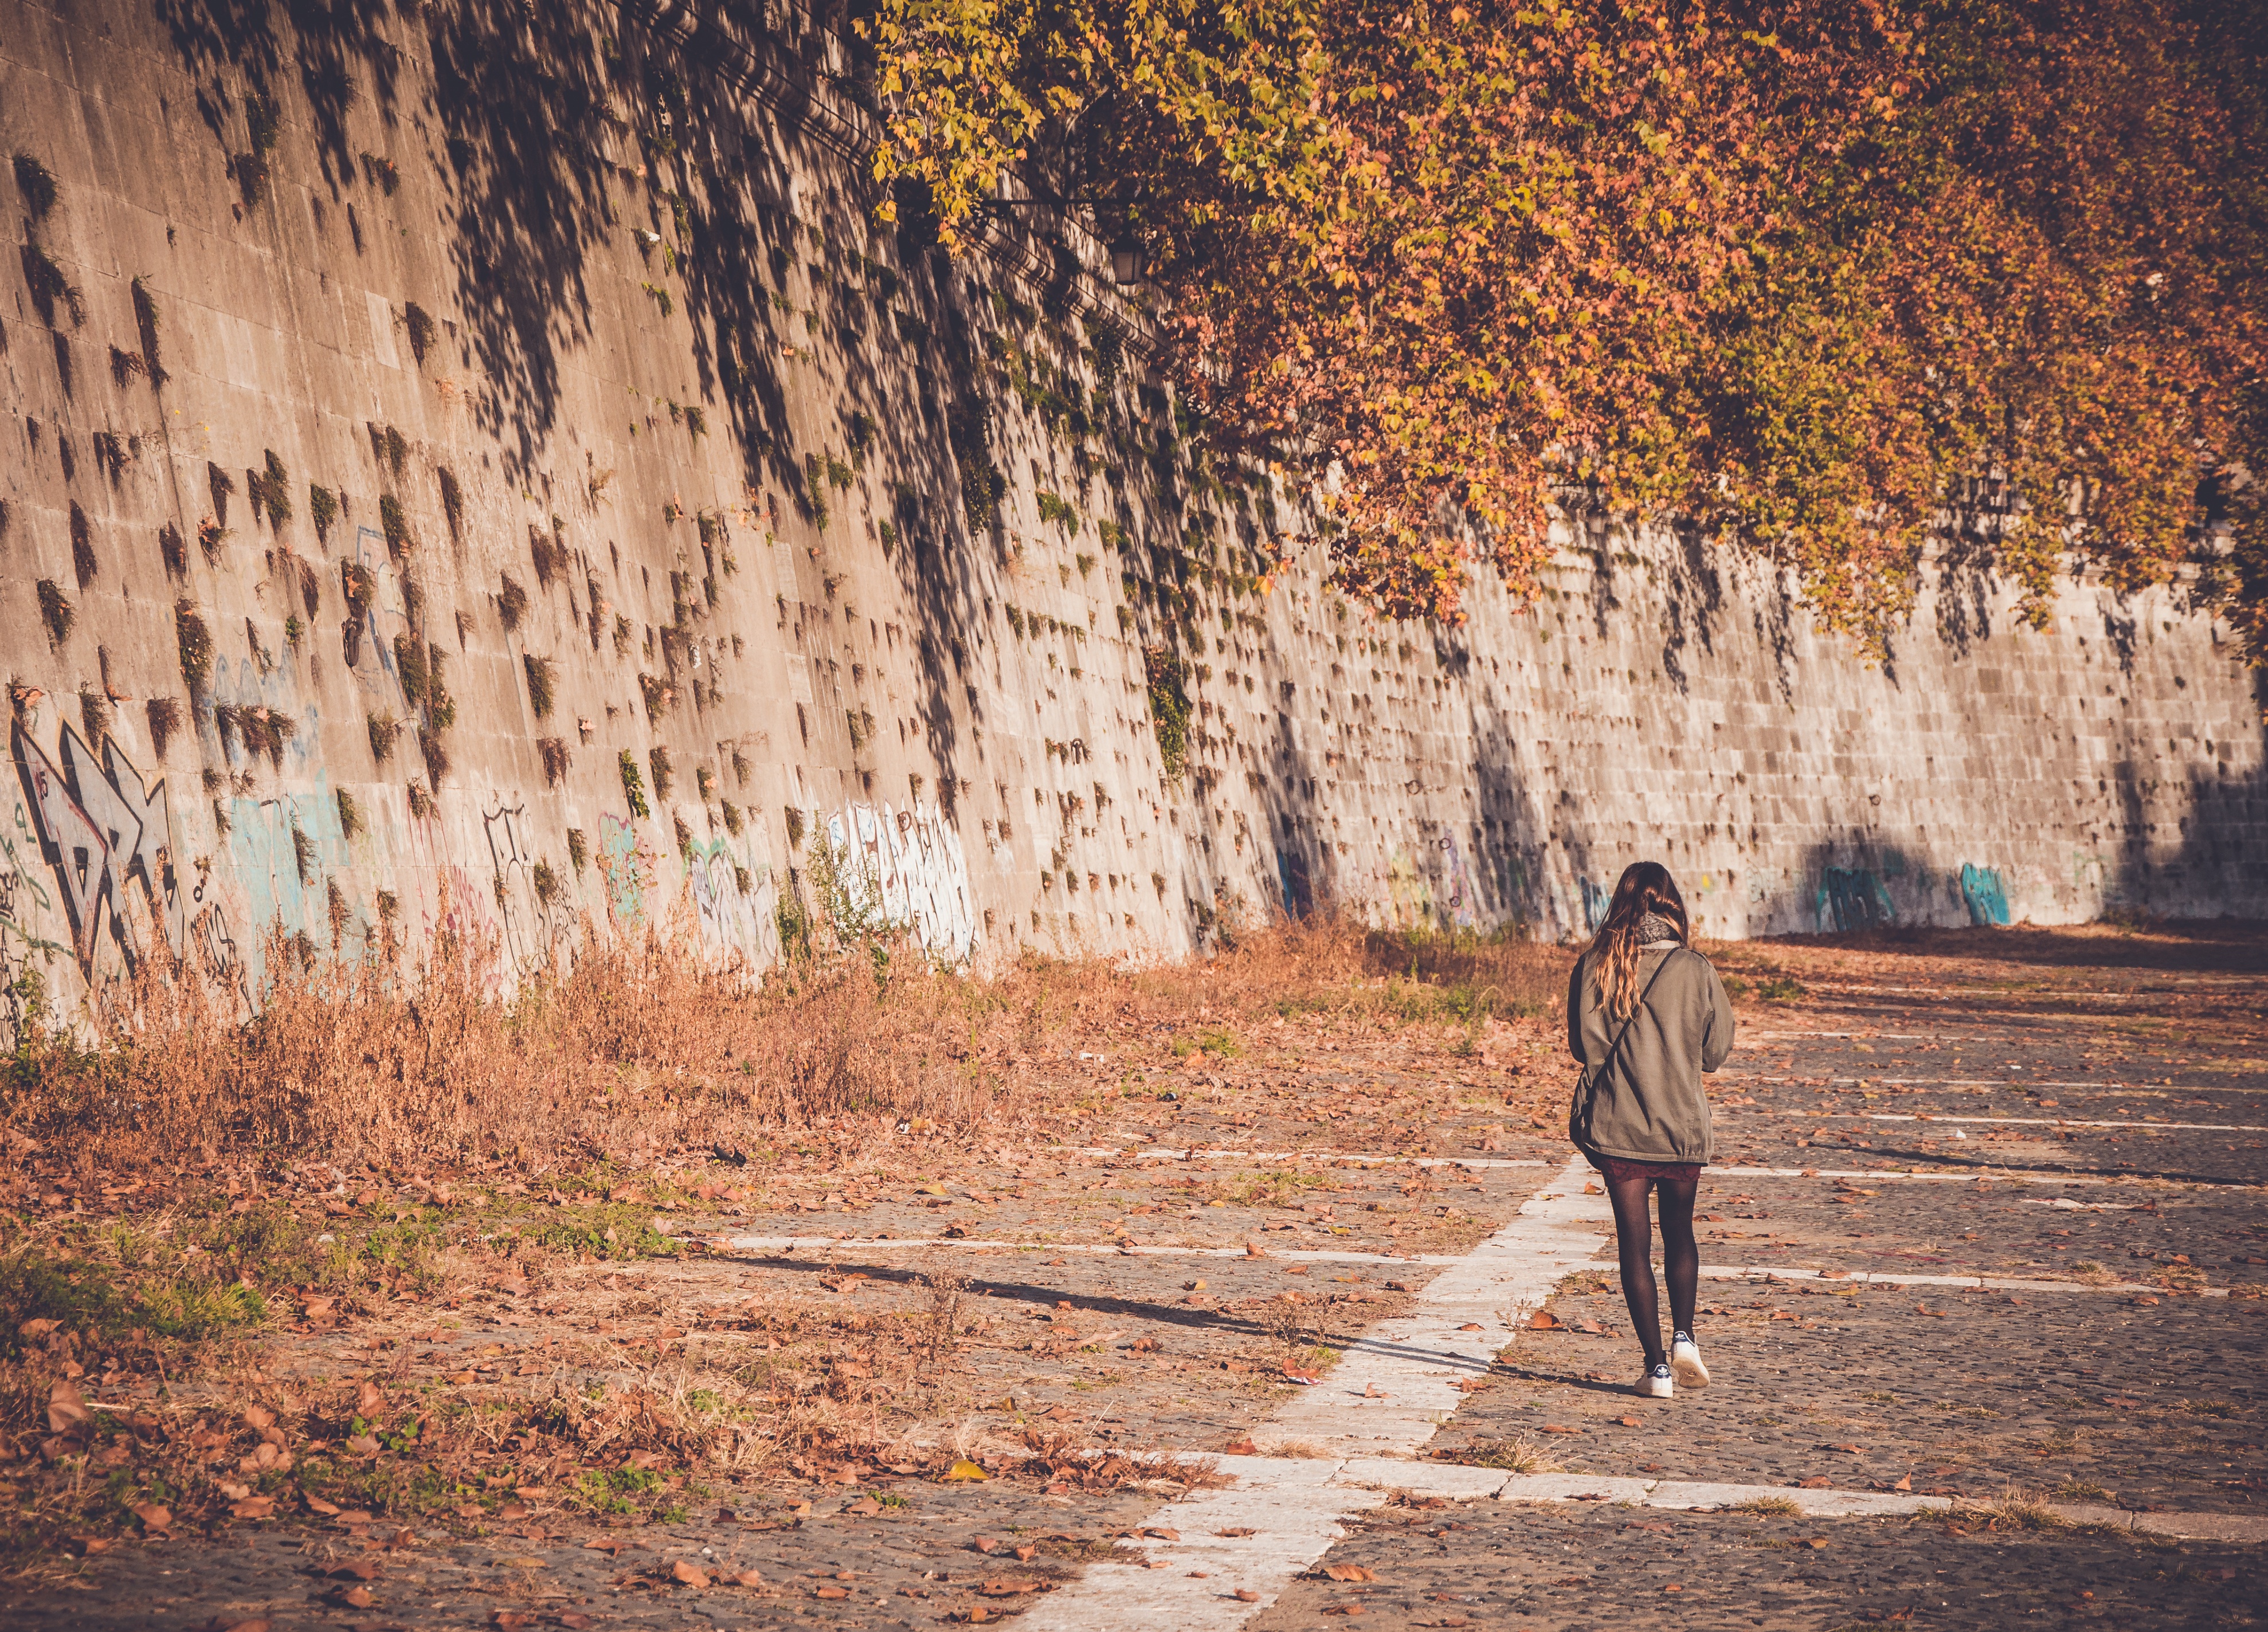
tree, nature, forest, rock, wilderness, walking, wood, woman, sunlight, leaf, formation, female, walk, autumn, soil, lady, season, geology, natural environment, woody plant